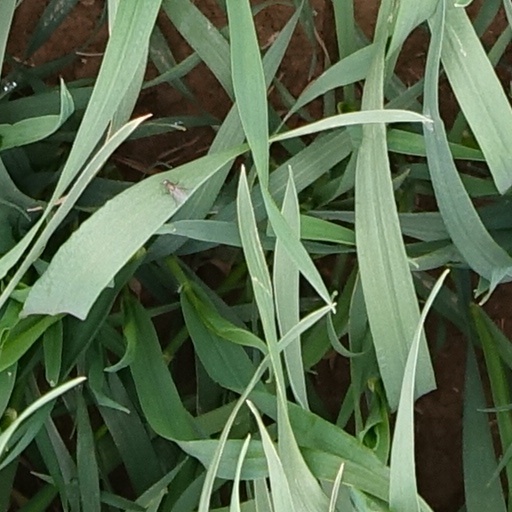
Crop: wheat